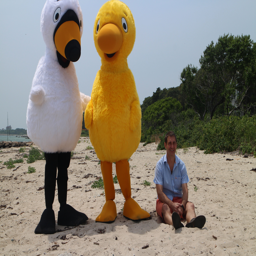
duck , animal , and author at the beach